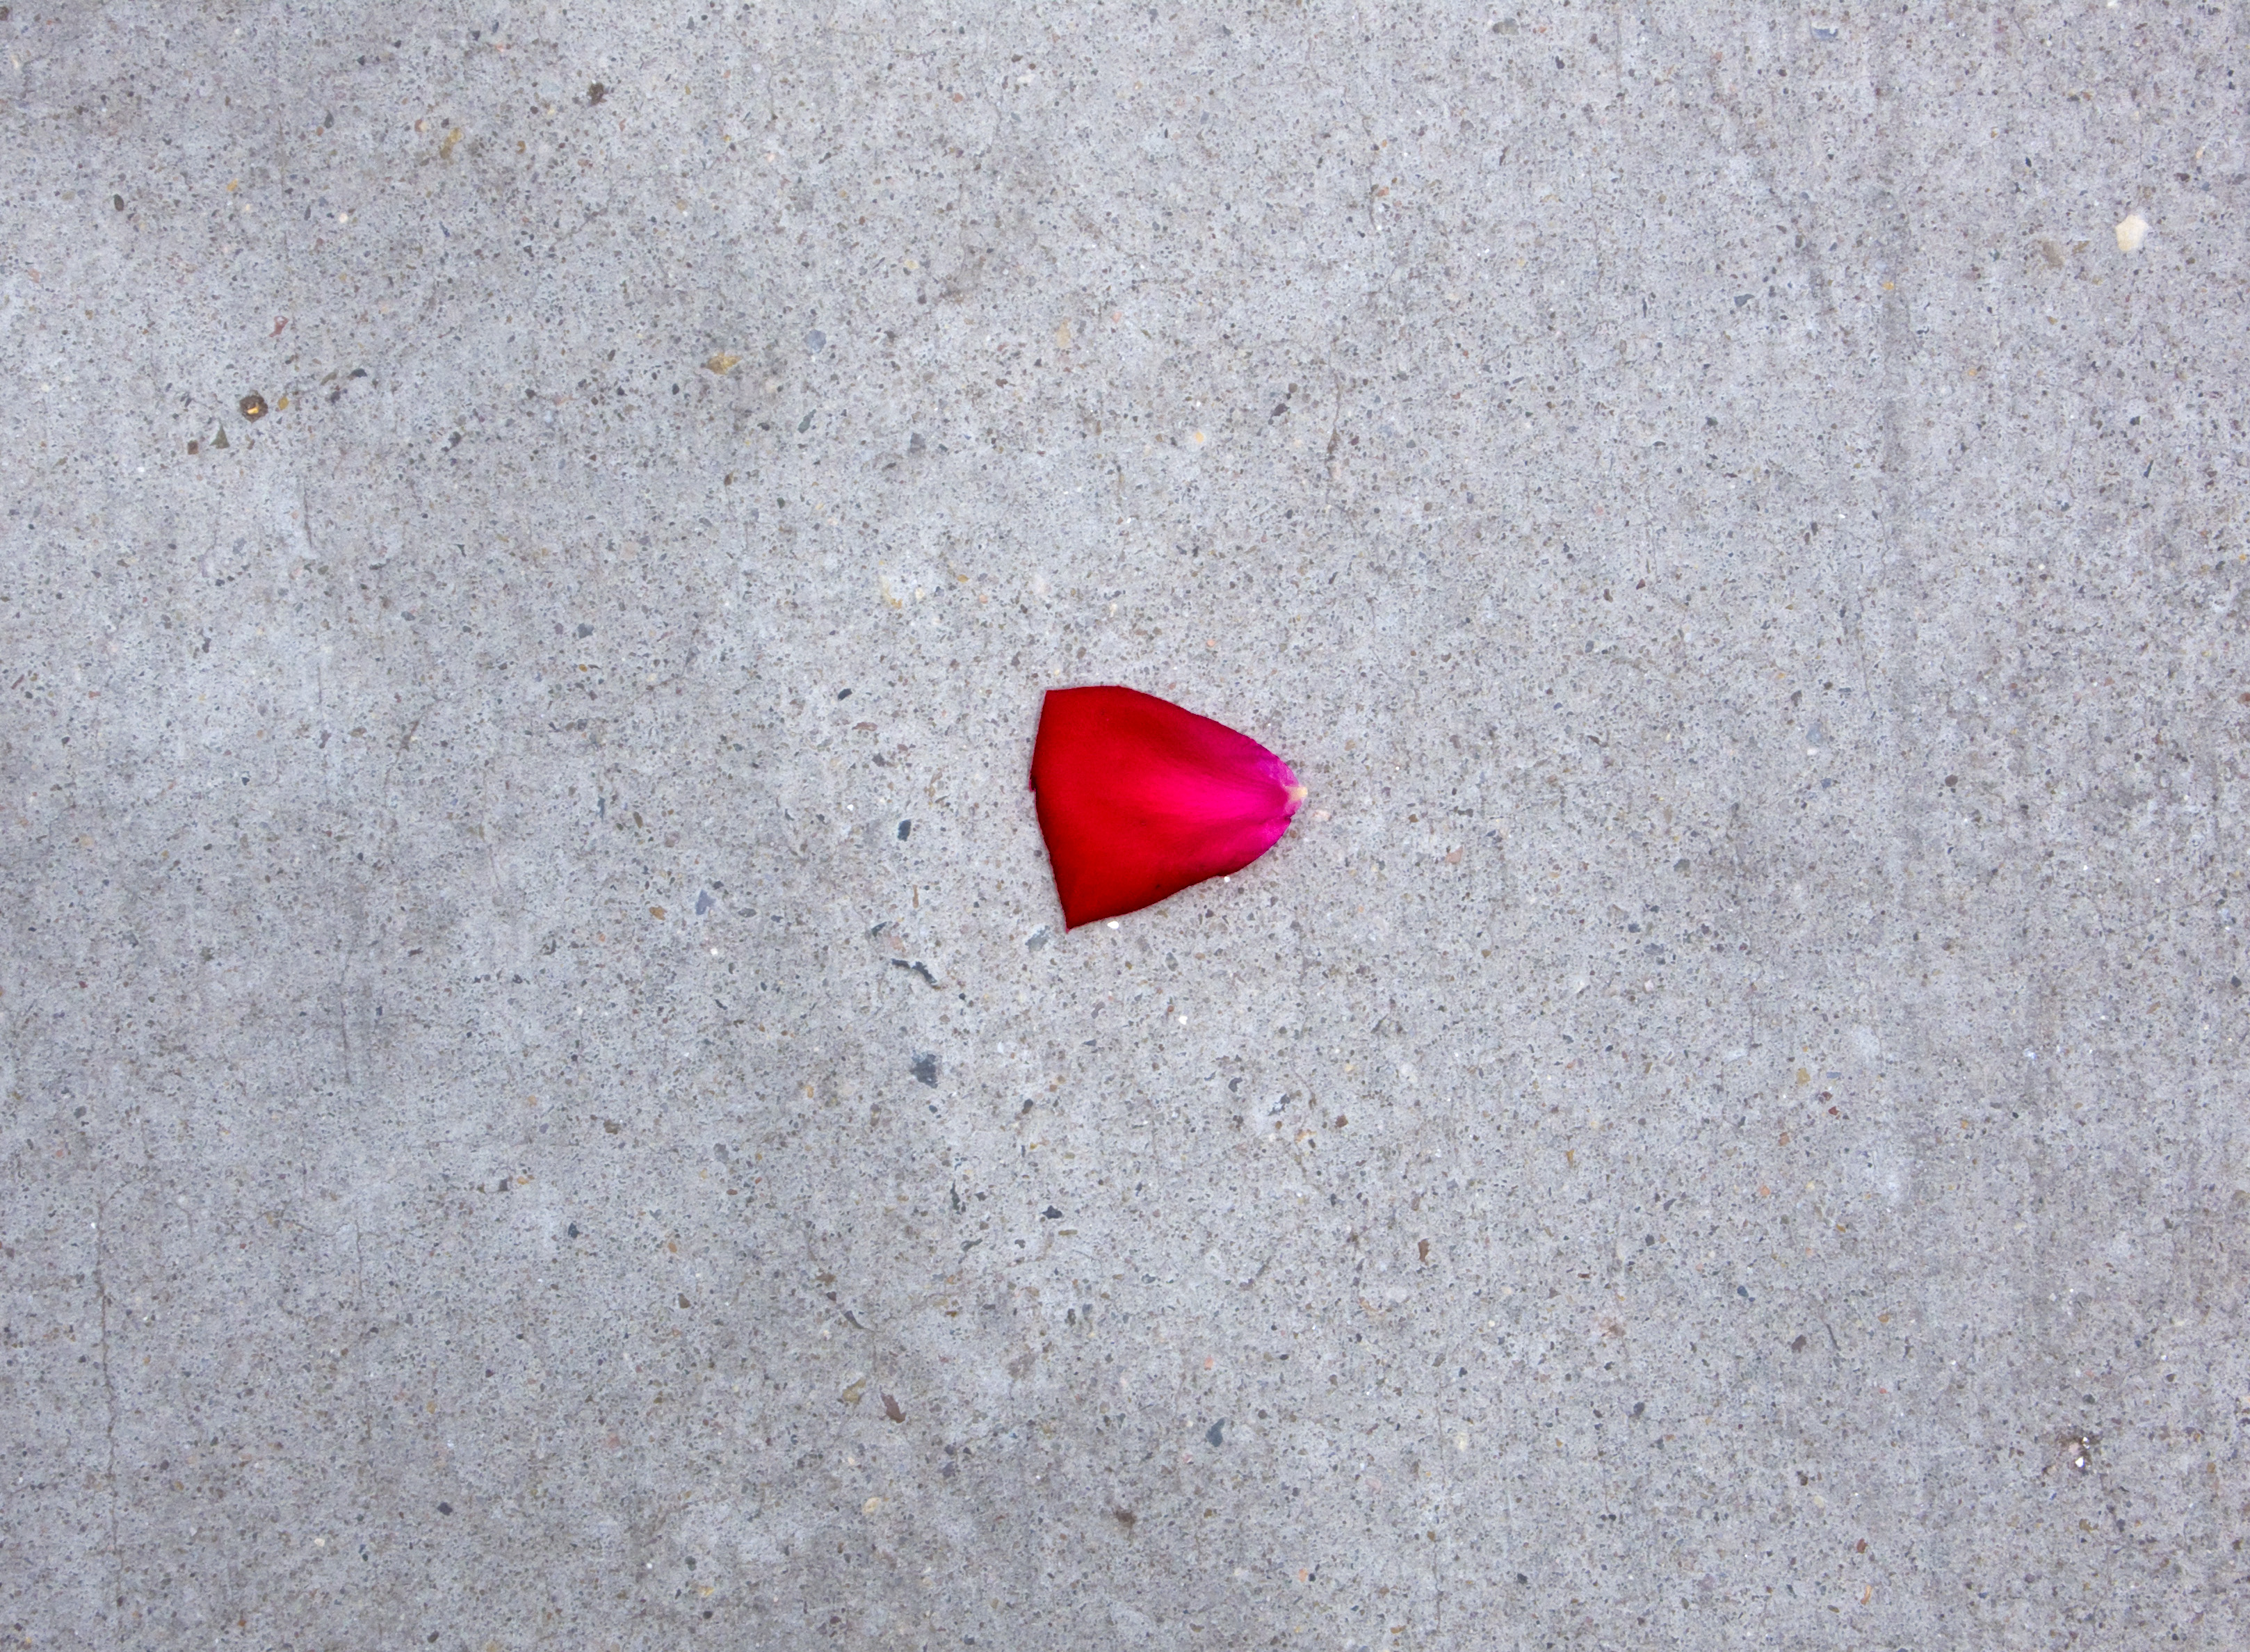
hand, sand, white, leaf, flower, petal, red, material, shape